Carolina parakeet

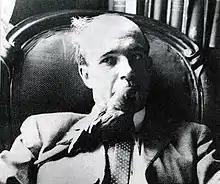
Photo of a live pet specimen, 1906

The Carolina parakeet had the northernmost range of any known parrot. It was found from southern New York and Wisconsin to Kentucky, Tennessee, and the Gulf of Mexico, from the Atlantic Seaboard to as far west as eastern Colorado. It lived in old-growth forests along rivers and in swamps. Its range was described by early explorers thus: the 43rd parallel as the northern limit, the 26th as the most southern, the 73rd and 106th meridians as the eastern and western boundaries, respectively, the range included all or portions of at least 28 states. Its habitats were old-growth wetland forests along rivers and in swamps, especially in the Mississippi-Missouri drainage basin with large hollow trees including cypress and sycamore to use as roosting and nesting sites.